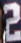
Number: 2